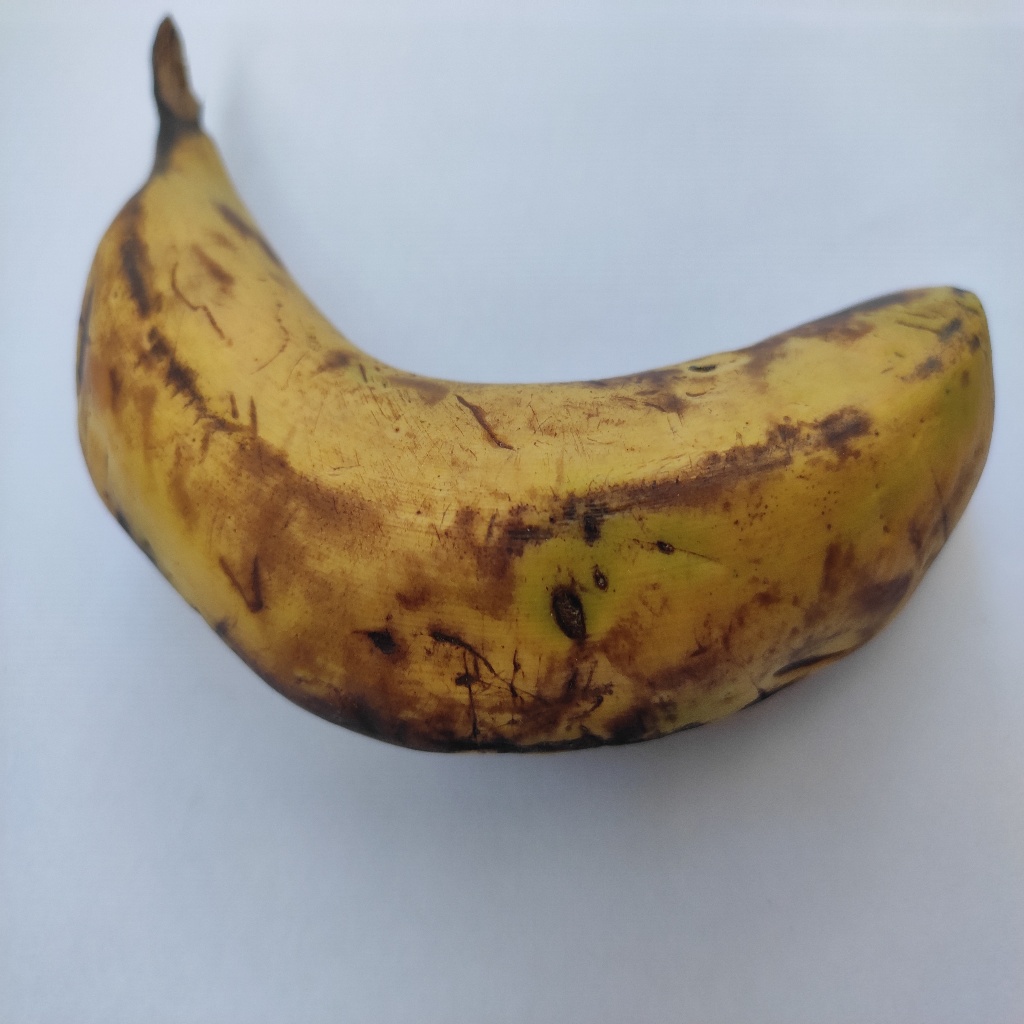
Crop: banana
Quality class: Defect